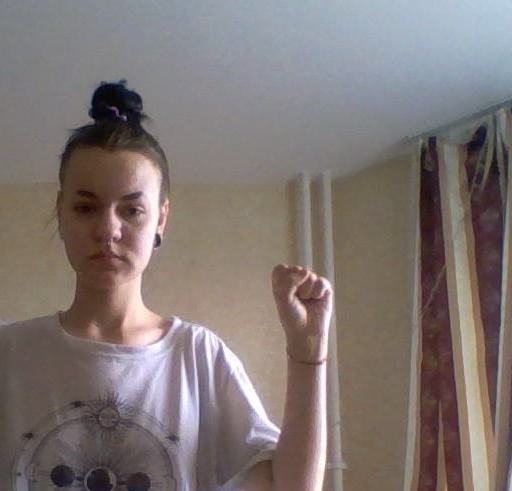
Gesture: fist